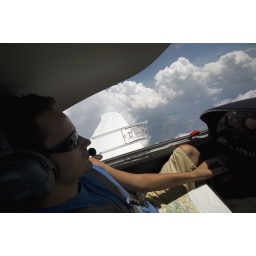
First solo cross country from the ATL to back home in Pittsburgh.